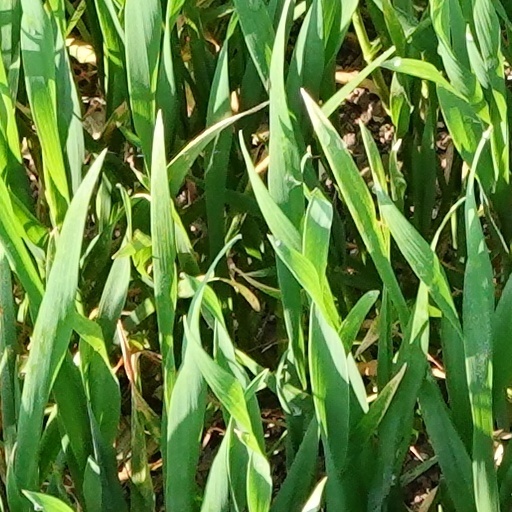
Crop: wheat